Mariamite Cathedral of Damascus

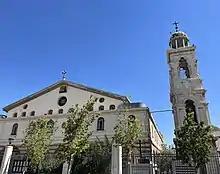

The Mariamite Cathedral of Damascus, also known as the Maryamiyya Church, is one of the oldest Greek Orthodox churches in Damascus, Syria and holds the seat of the Greek Orthodox Church of Antioch. The church complex is located on the Street Called Straight.